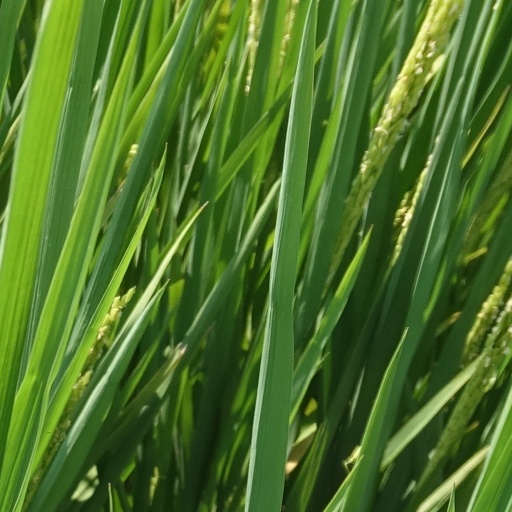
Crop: rice